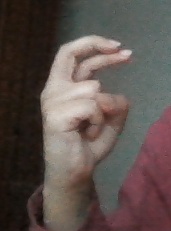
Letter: zay